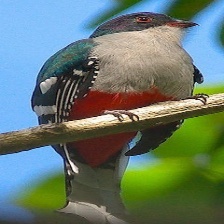
Species: CUBAN TROGON
Scientific name: PRIOTELUS TEMNURUS